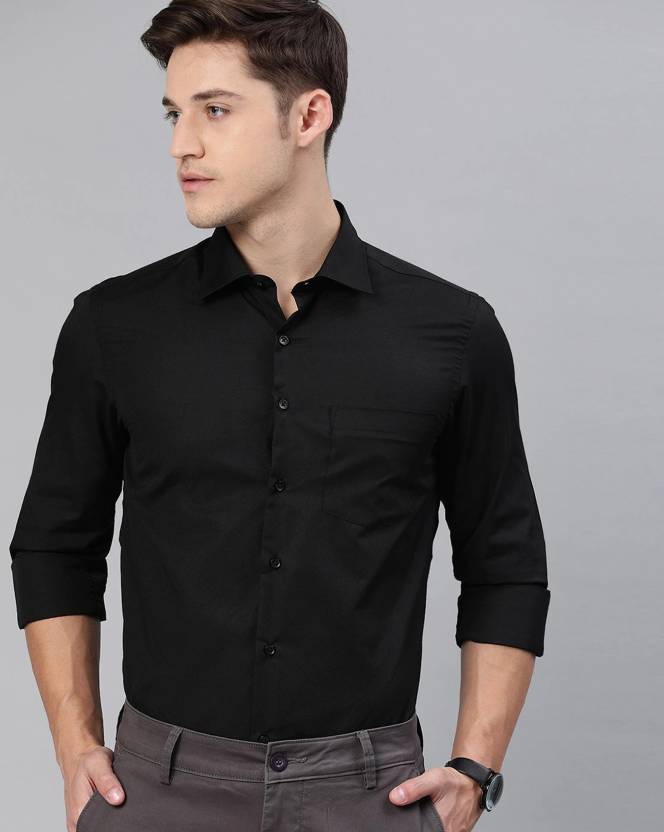
Product: Men Slim Fit Solid Spread Collar Formal Shirt
Price: ₹398
Colors: Black
Pattern: Solid
Description: FUBAR shirts are known for its premium quality and comfort. These shirts can be used for official purpose, parties and Formal events .